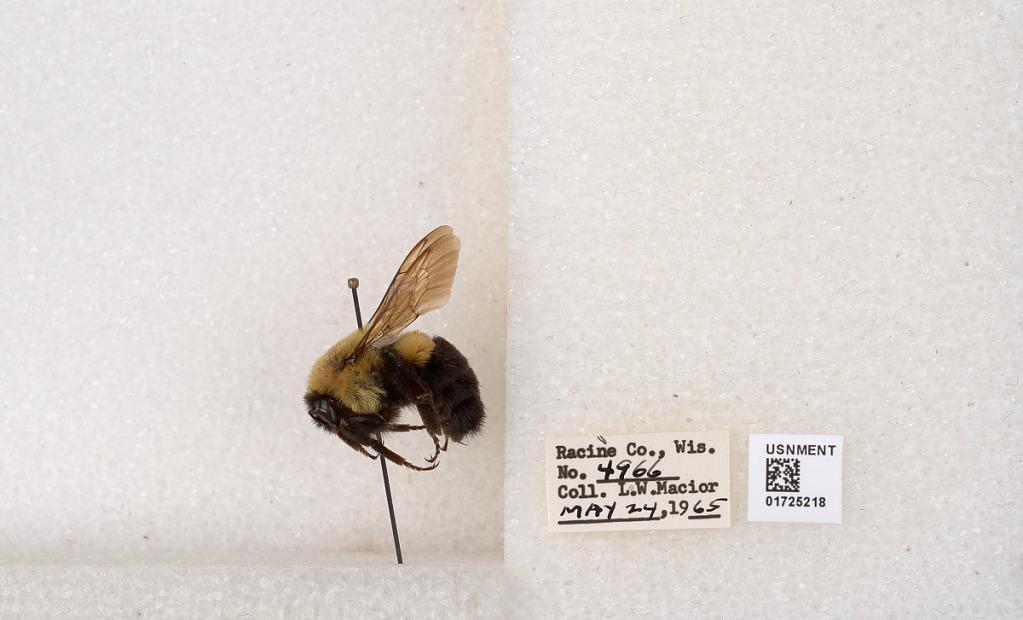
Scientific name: Bombus impatiens Cresson
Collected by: L. Macior
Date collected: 1965-5-24
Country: United States
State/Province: Wisconsin
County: Racine
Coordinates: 42.7299, -87.8123